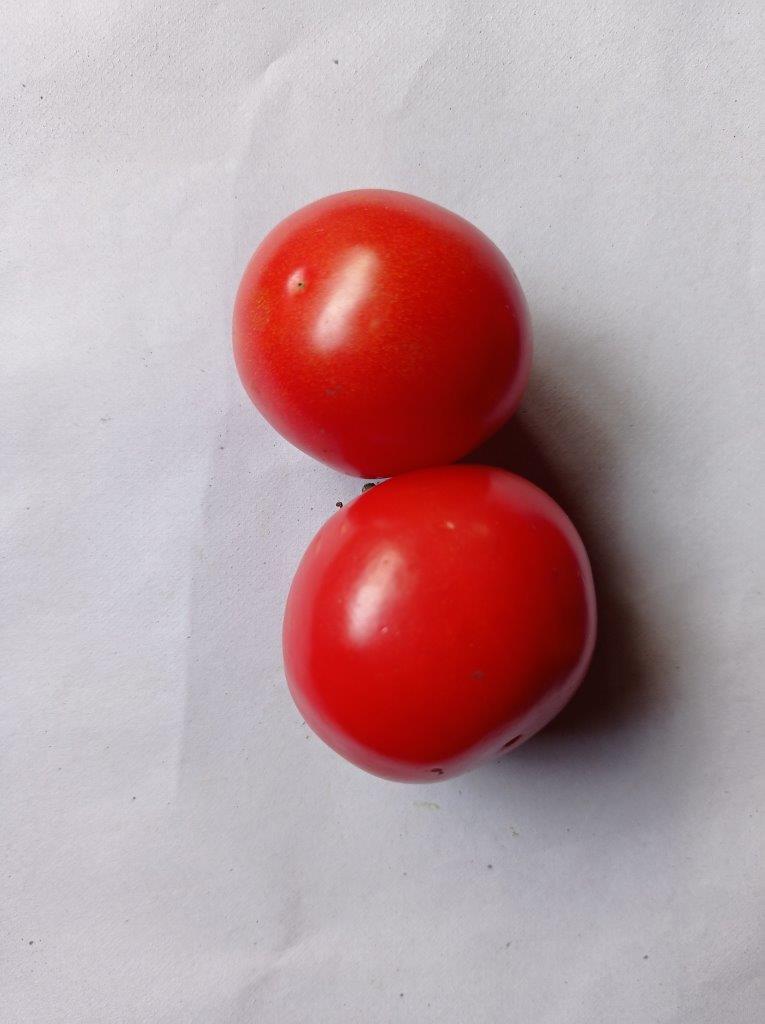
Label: Fresh